Answer in natural language. How many Statues are visible in the scene? Choose between the following options: 2, 3, 4, 1 or 0
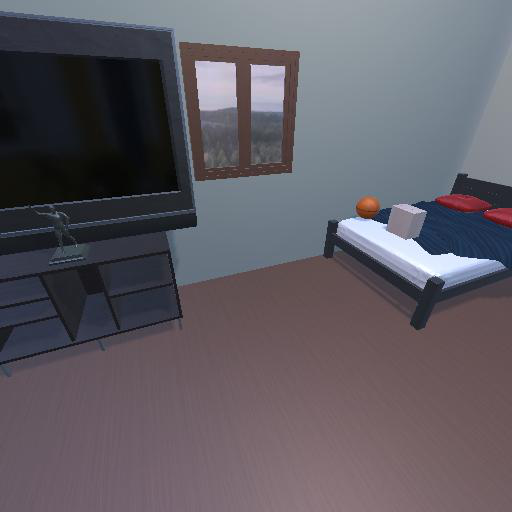
<answer>1</answer>